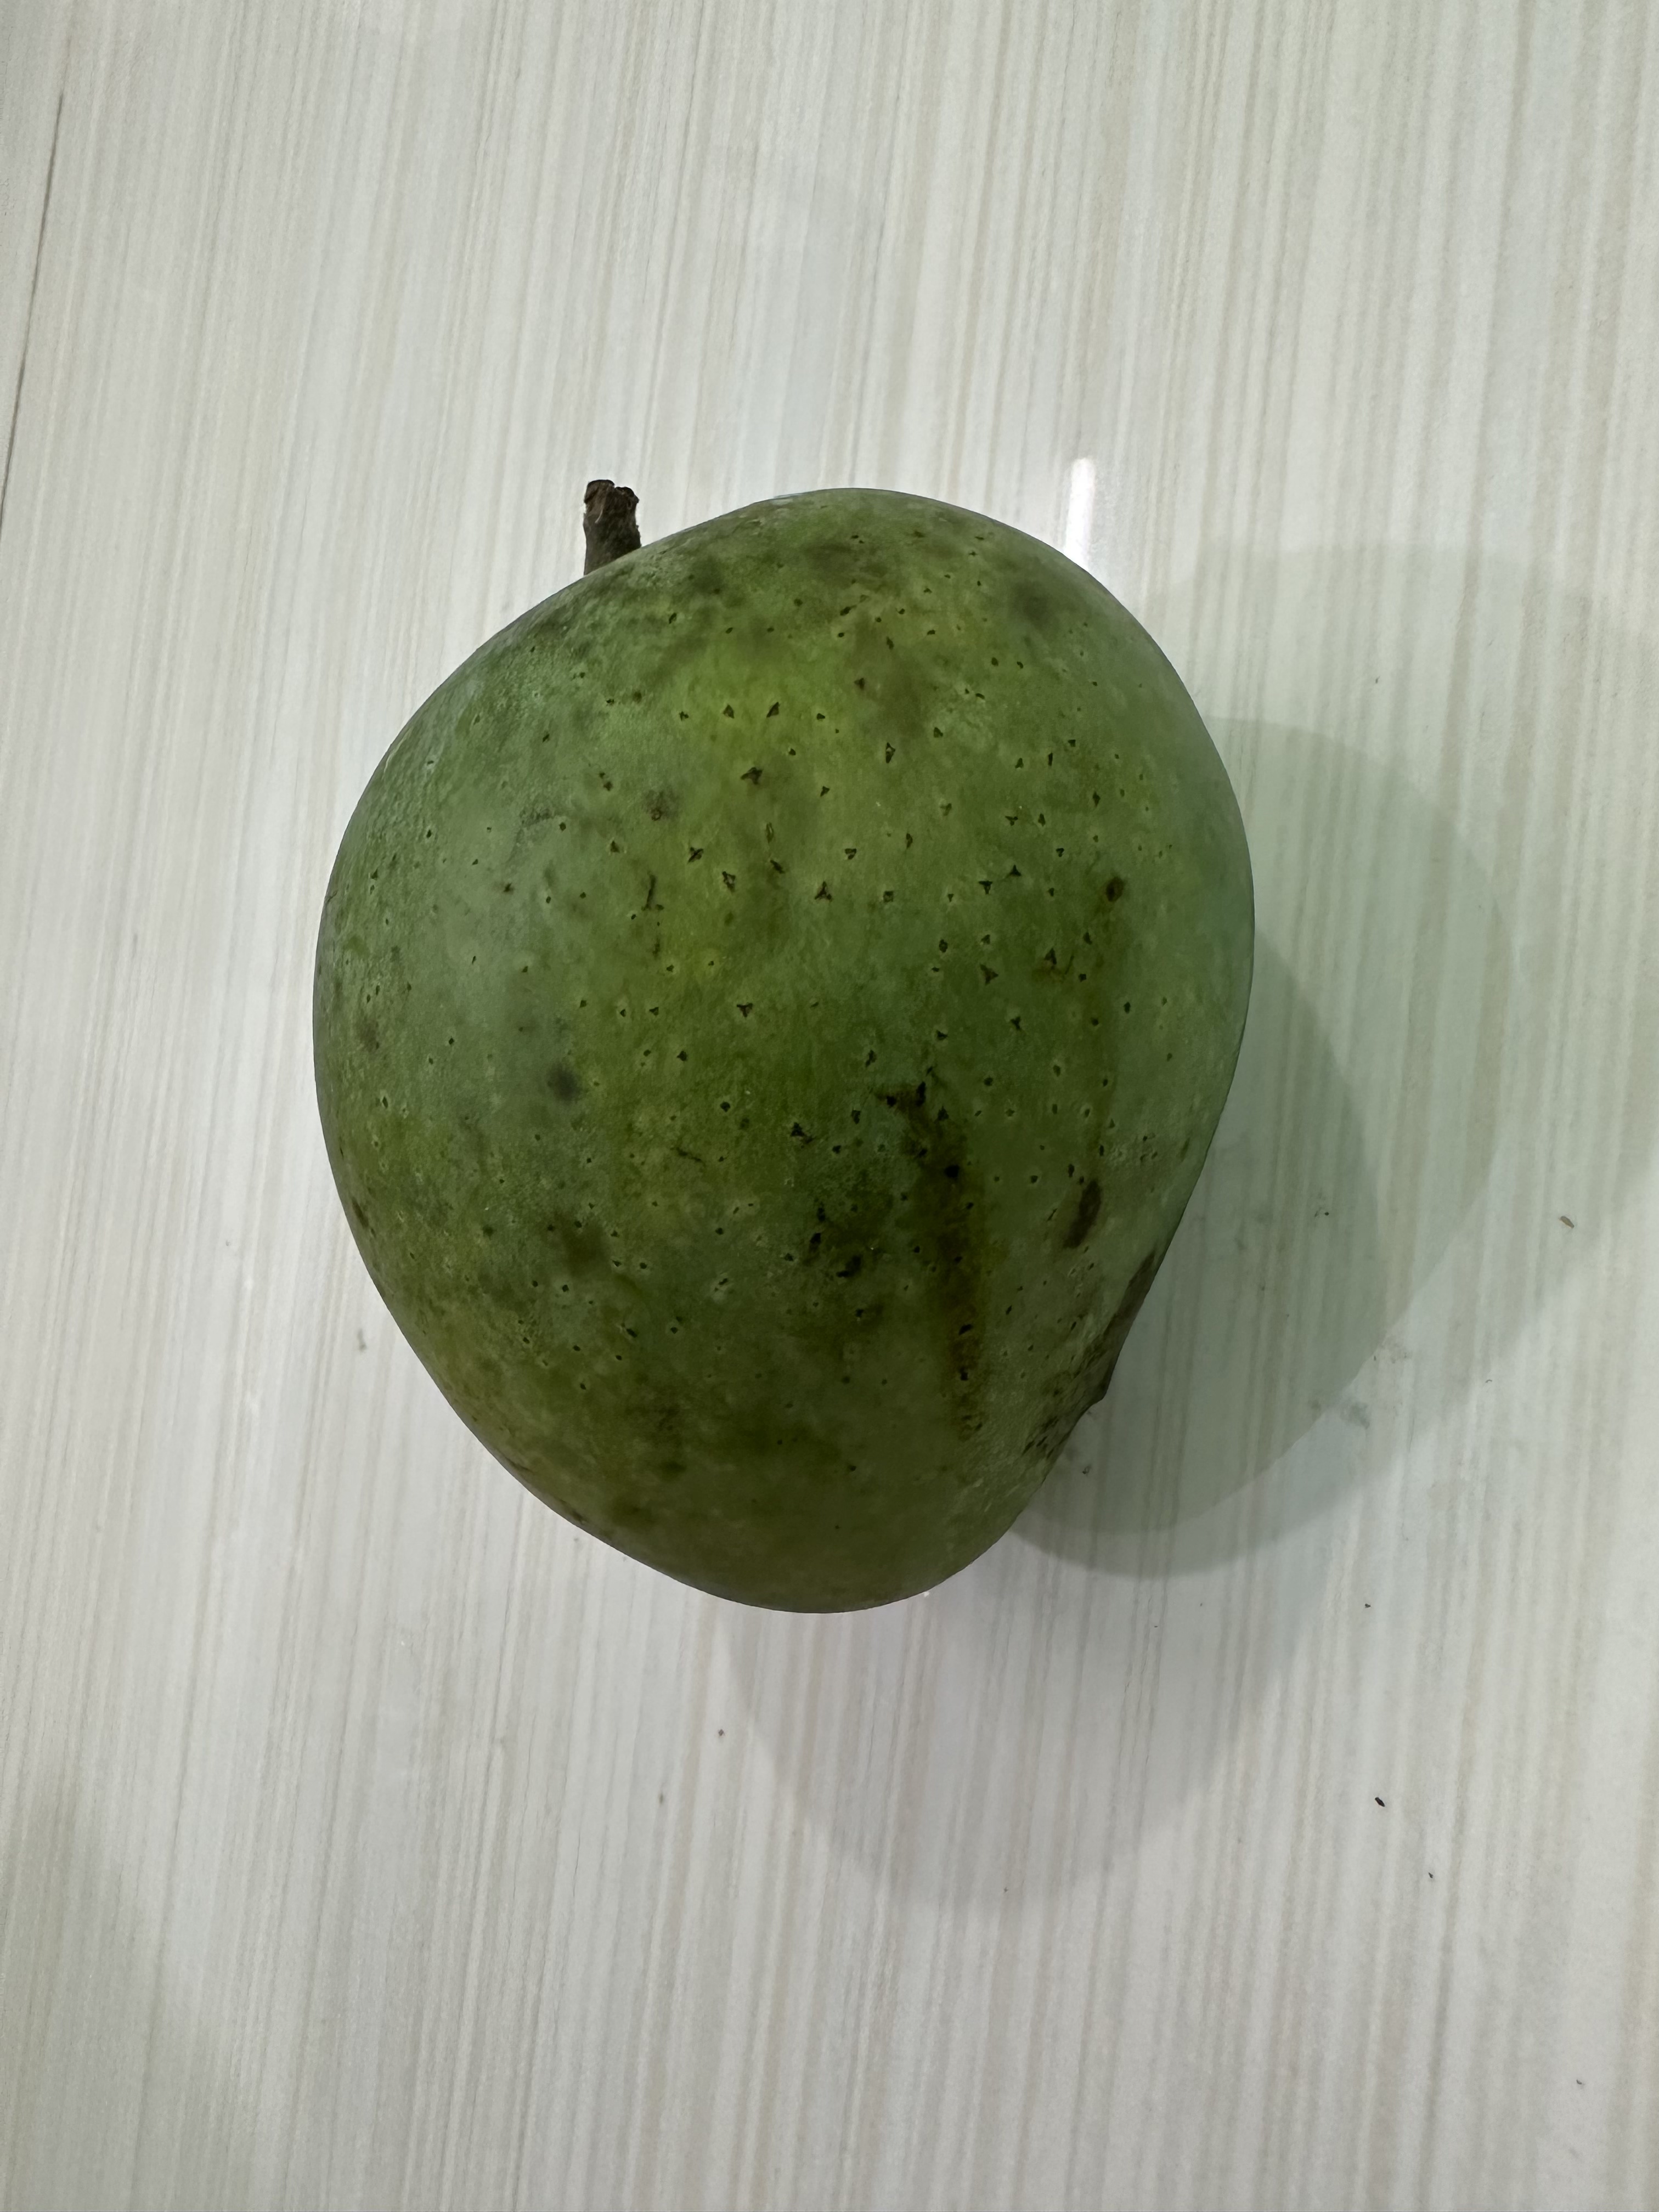
Mango variety: Harivanga